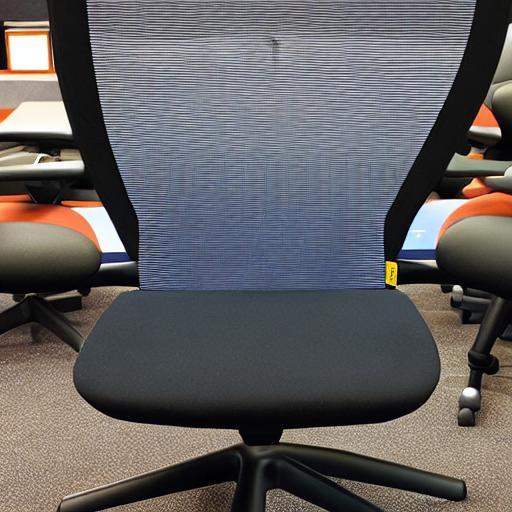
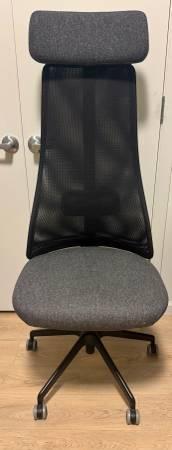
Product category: items_chair
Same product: no